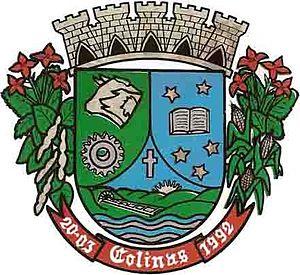
Colinas est une municipalité de l'État de Rio Grande do Sul, au Brésil.